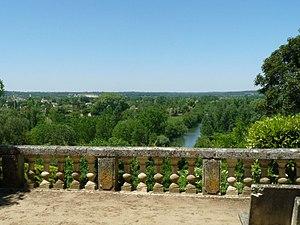
la Dronne vue de La Roche-Chalais, Dordogne, France
La Roche-Chalais est une commune française située dans le département de la Dordogne, en région Nouvelle-Aquitaine.